Selman Reis

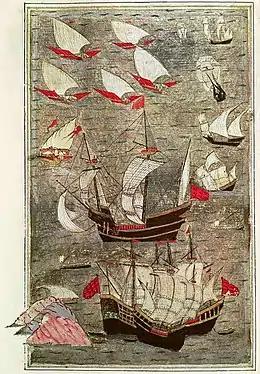
Ottoman fleet in the Indian Ocean in the 16th century.

Shortly after Selman was freed, he returned to Egypt in the same year and stayed there for 3 years until when Ahmed Pasha, the Ottoman governor of Egypt Eyalet revolted, Selman escaped from Egypt and headed to Mecca and joined with Husayn al-Rumi, the governor of Jeddah and together they proceeded to capture Yemen. During this time, they discovered that the Portuguese recently established themselves in Kamaran island where they raided the coast of Yemen and kidnapping the inhabitants. Selman defeated the Portuguese, captured the island and took parts of the garrison as captives. However, he ran afoul of the ruler of Zebid and had to flee back to Egypt.